Pahuatlán

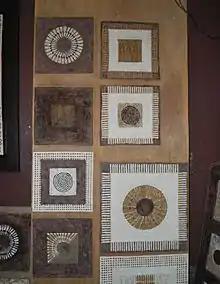
Amate paper wall hangings at the Gallery/Museum in San Pablito

After the town of Pahuatlán, the most populous community is San Pablito, with 2,760 people on a level area on the side of the Cerro del Guajalote Mountain near the Cerro del Brujo. Its Otomi name is Bite (meaning “below the mountain”). It is separated from the municipal seat by twelve km, and a deep ravine cut by the San Marcos River. The main economic activity here is handcrafts, especially the production of a paper called “amate” made from the bark of a kind of fig tree that grows in the area. The creation of this paper dates back to the pre Hispanic period and was and is used by the shamans of the area in rituals. The small town is the principal producer of amate paper in Mexico. The paper is mostly made by women in their homes and is sold to artists and artisans all over the world. Most is bought by Nahua painters from the state of Guerrero. On days when the paper is being manufactured, it is possible to hear the rhythmic thumping of stones pounding the fibers through the town. The production of the paper has caused environmental problems such as the overstripping of trees for bark and the use of chemicals which wind up in the Cazones River. The problematic chemicals are caustic soda, used to soften the bark and industrial dyes.